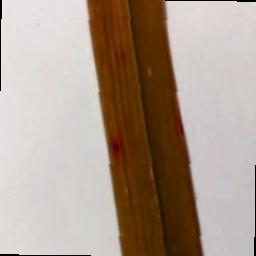
Label: Rice___Brown_Spot